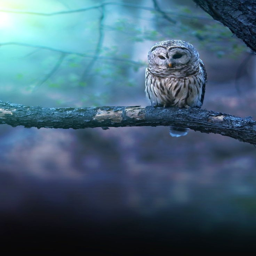
an owl knows all the secrets of the forest , but tells them in a voice we can not understand .